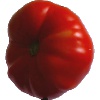
Label: Tomato 3